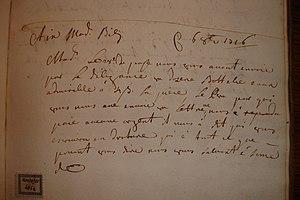
Jean-Marie Farina est un parfumeur italien, né le 8 décembre 1685 à Santa Maria Maggiore, Duché de Milan et mort le 25 novembre 1766 à Cologne, Électorat de Cologne. Il fut le créateur en 1709 à Cologne de Jean Marie Farina vis a vis la place Juliers, la plus ancienne maison de parfum de l'époque moderne actuellement encore en activité. L’eau de Cologne de Farina fit rapidement le tour du monde, et au XVIIIᵉ siècle elle était un accessoire indispensable à la cour.